Manuel Andrack

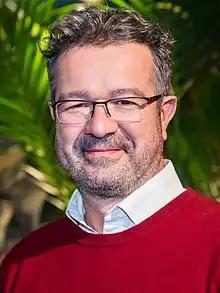
Andrack in 2018

Manuel Claus Achim Andrack (born 23 June 1965) is a German journalist, television presenter, and author. He is best known as the sidekick of the "Harald Schmidt Show".